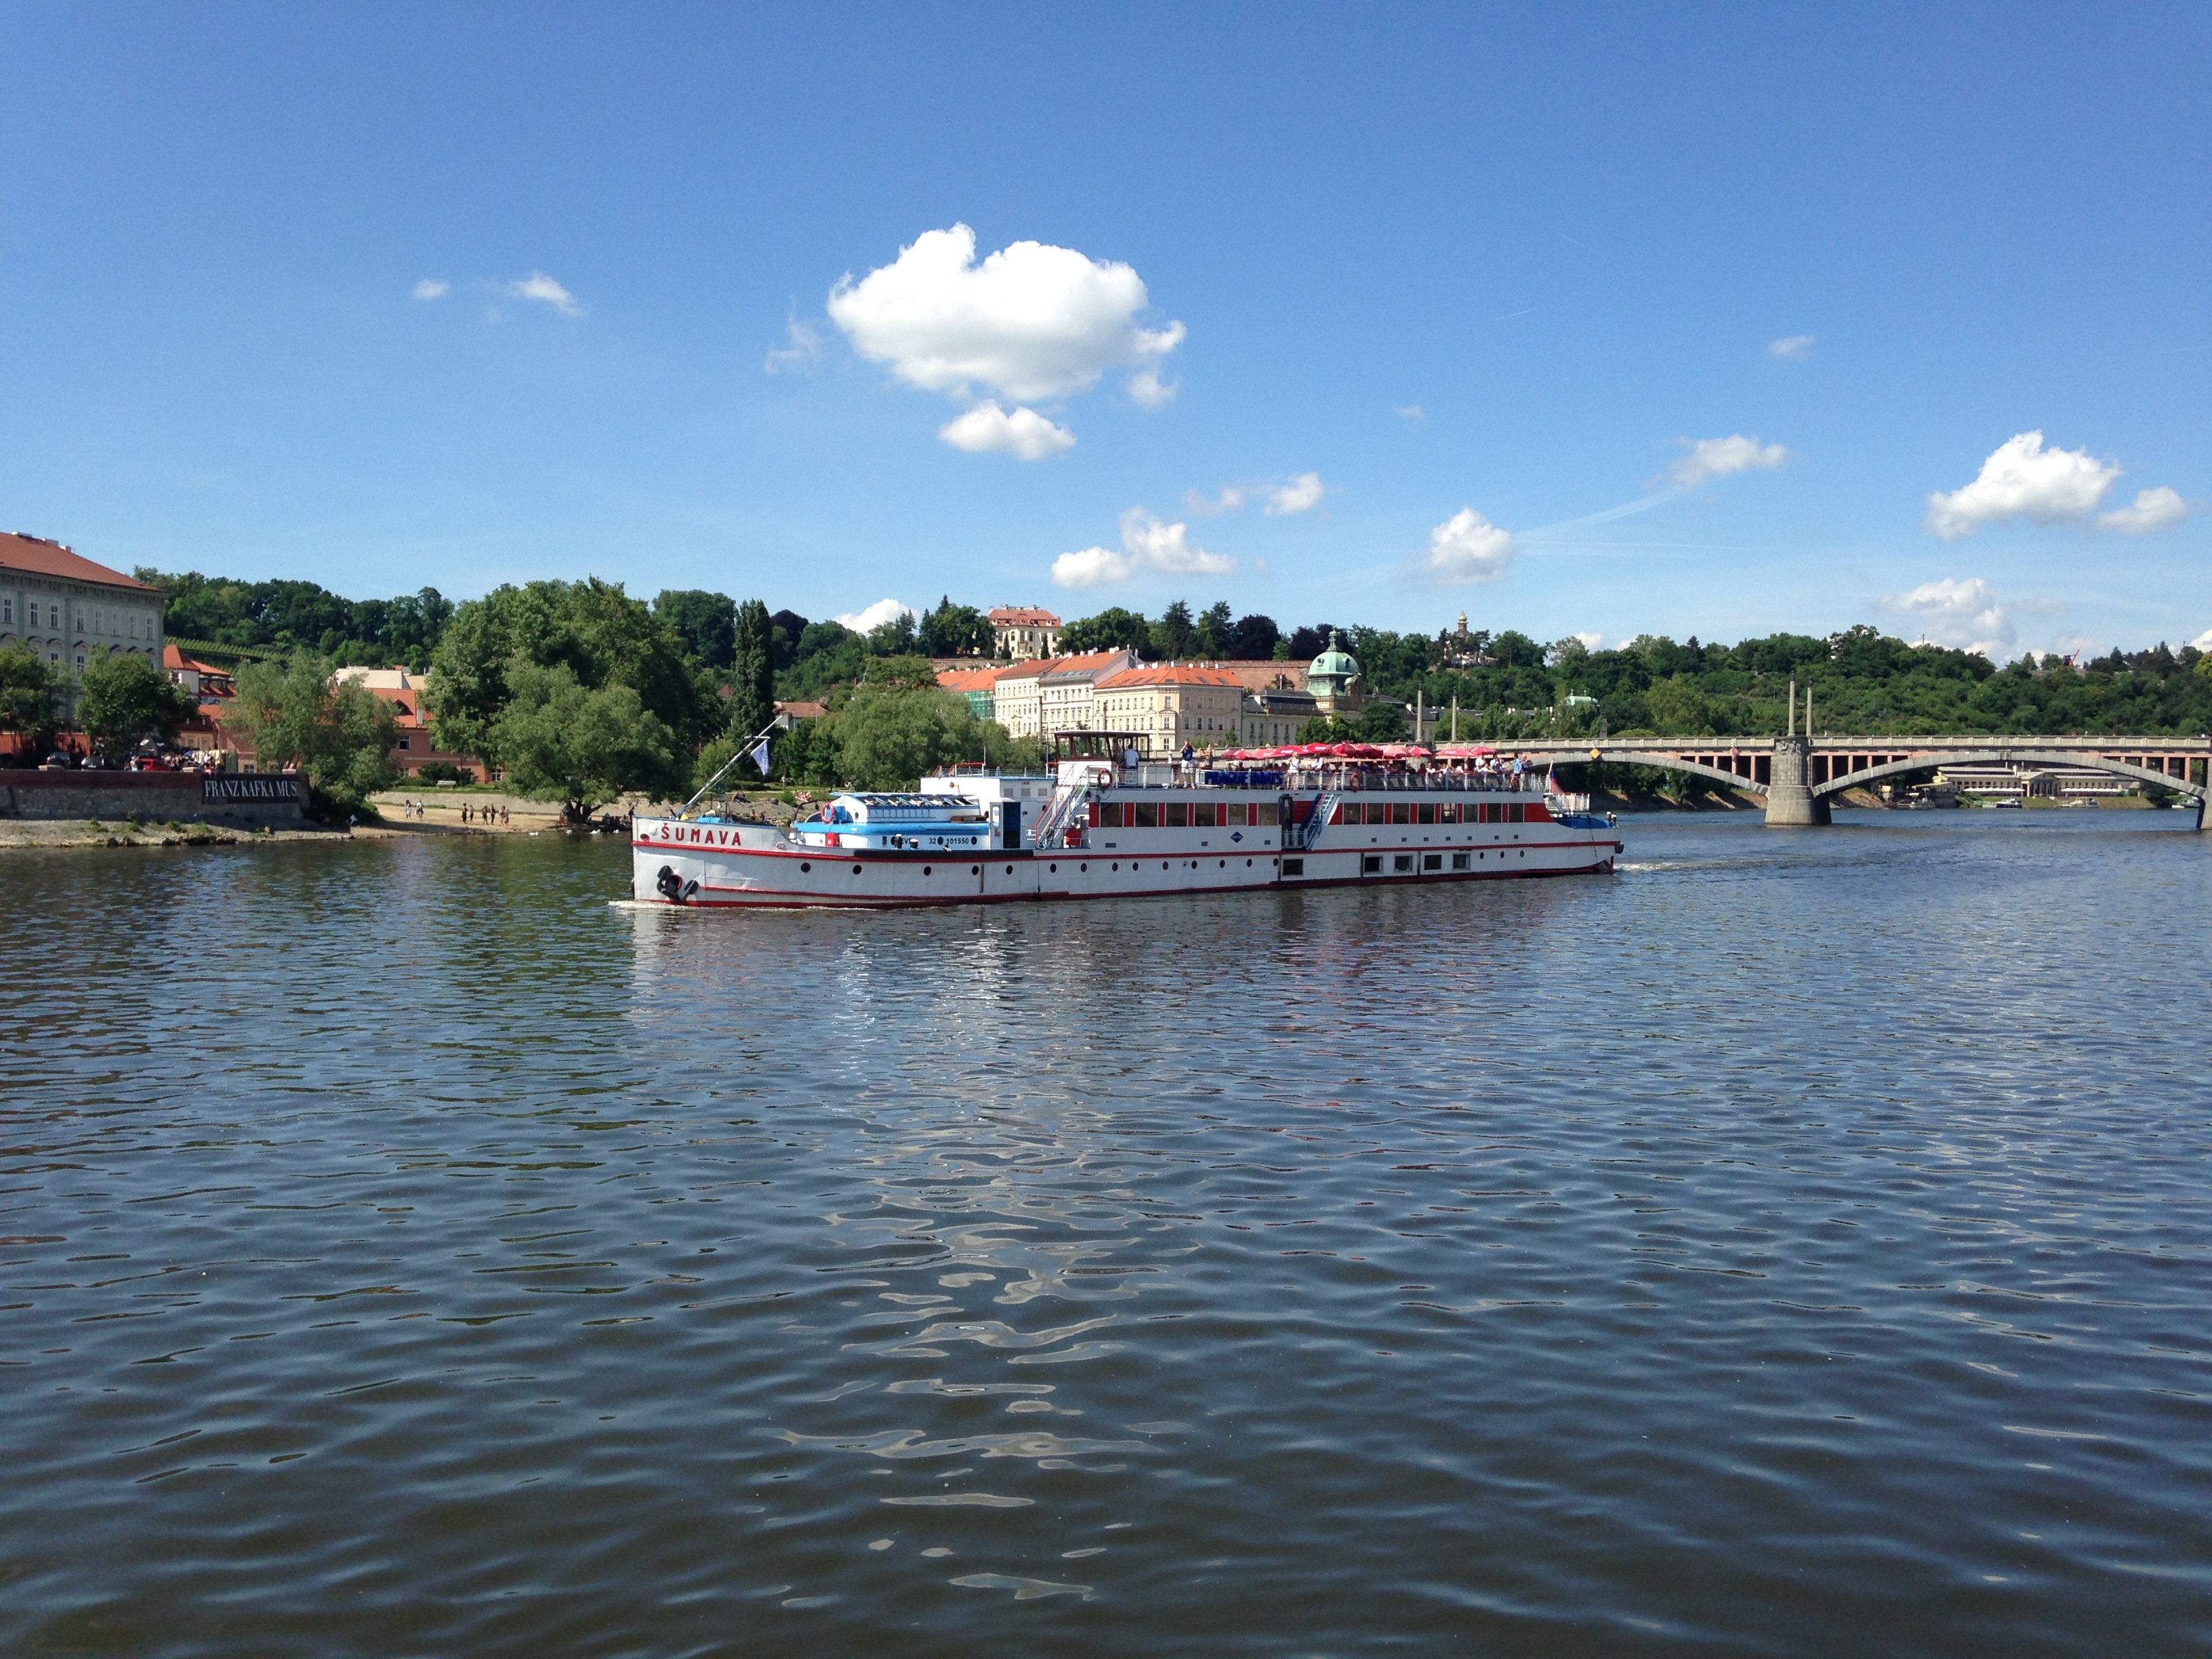
sea, dock, boat, lake, river, vehicle, bay, harbor, marina, prague, waterway, boating, channel, steamer, watercraft, vltava